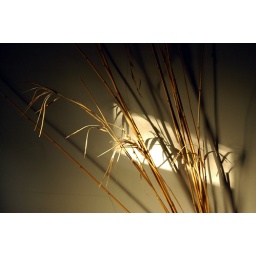
. . .light passing through some WI bamboo onto the wall in the bathroom